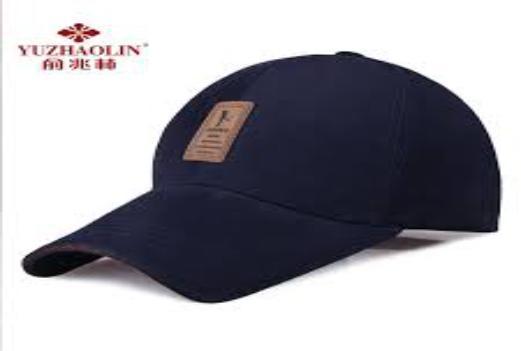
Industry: Clothes